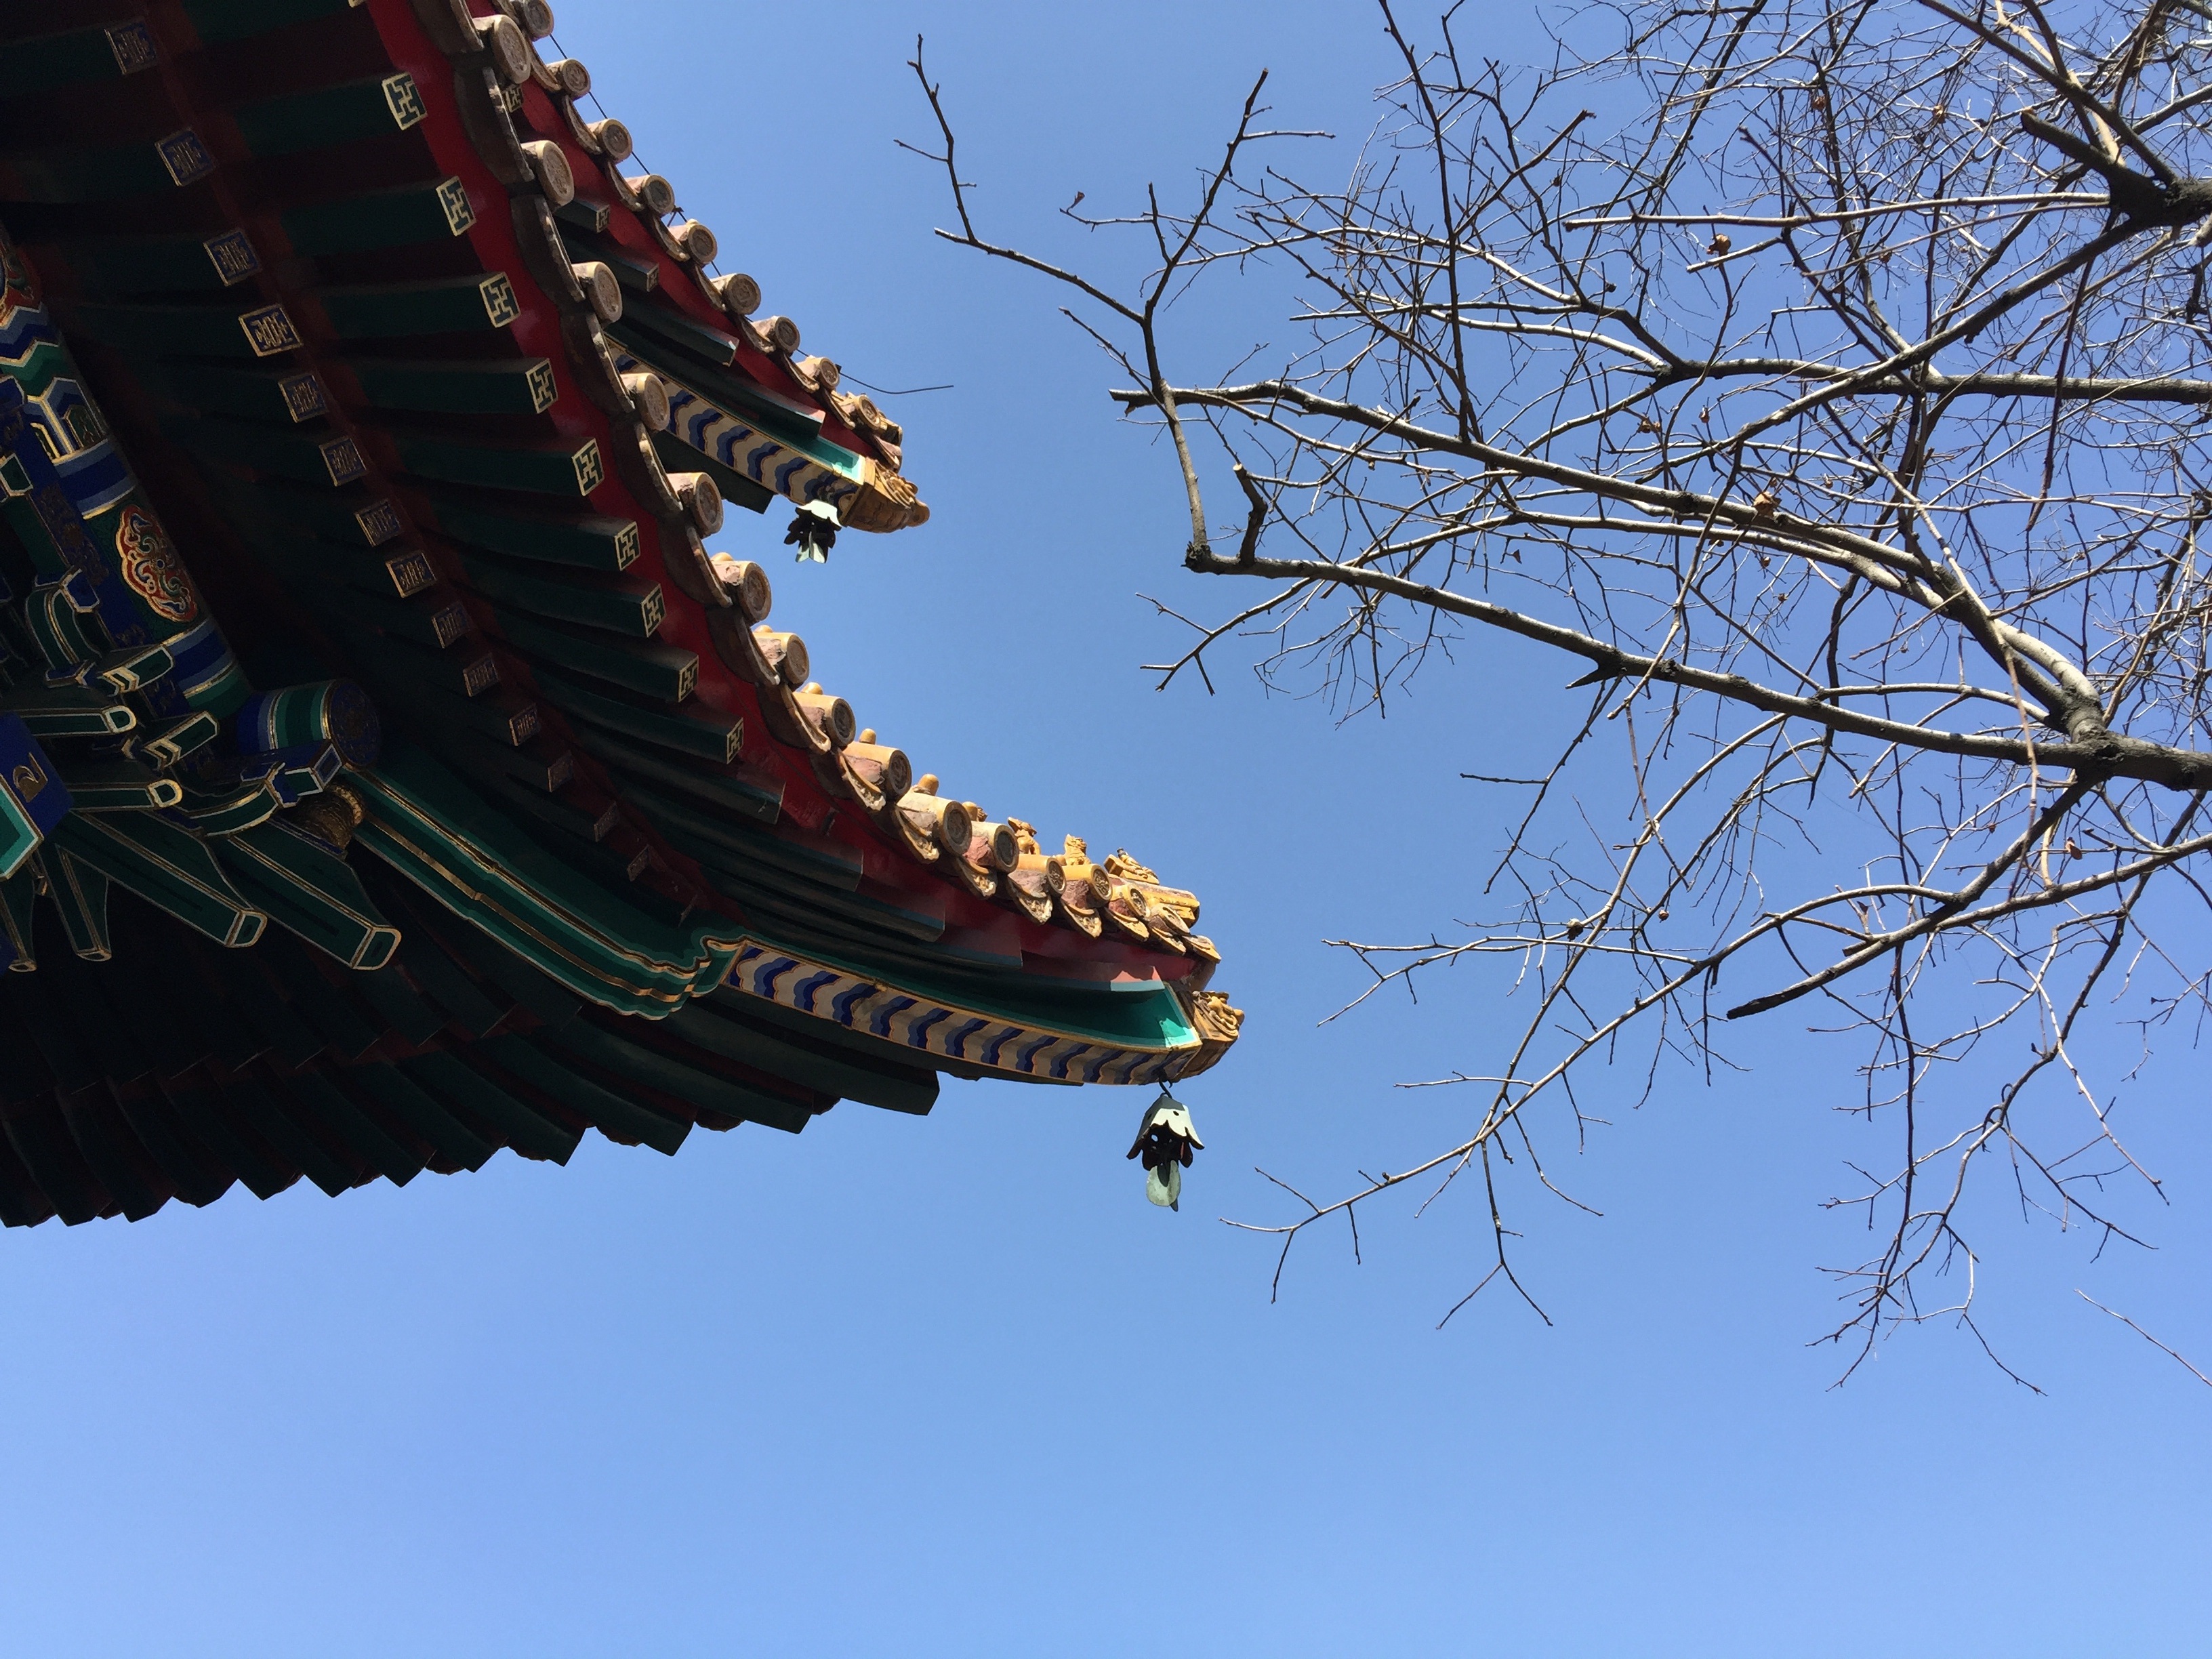
tree, sky, flower, palace, tower, park, and, yong, woody plant